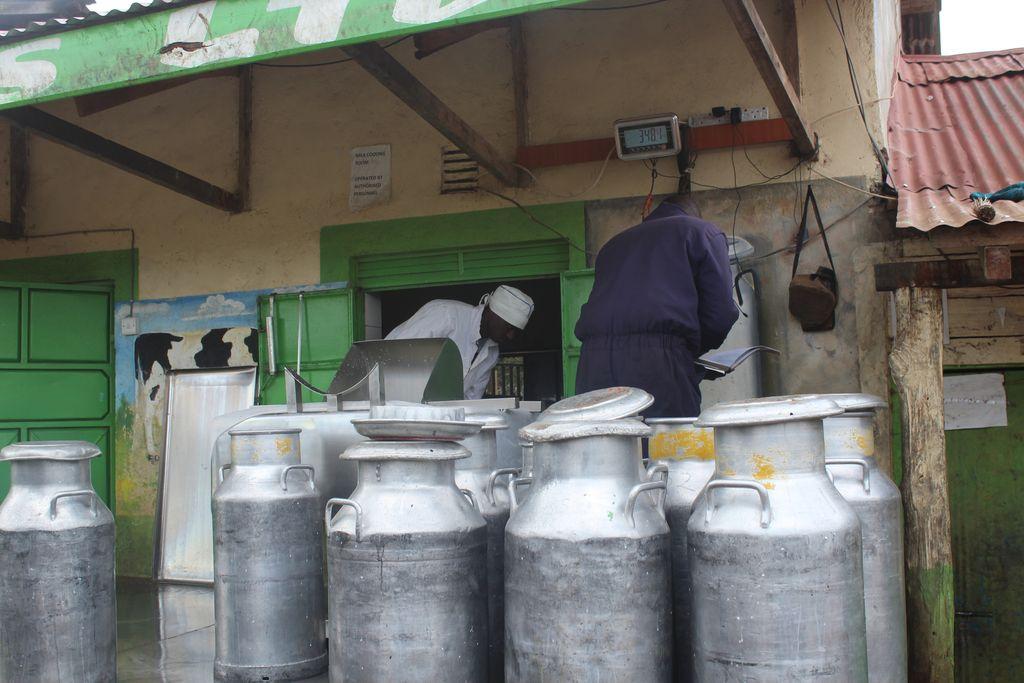
Duka ambalo limechorwa ng'ombe ukutani, kwa rangi nyeupe na rangi ya samau, Mzee mmoja akiwa  alivalia kofia nyeupe na [cs] dust coat [cs] nyeupe na mwingi akiwa amevalia ovaroli ya rangi nyeusi, wakisimama mbele ya ya mitungi ya maziwa ambayo imeletwa dukani kuuzwa.